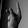
ASL letter: K